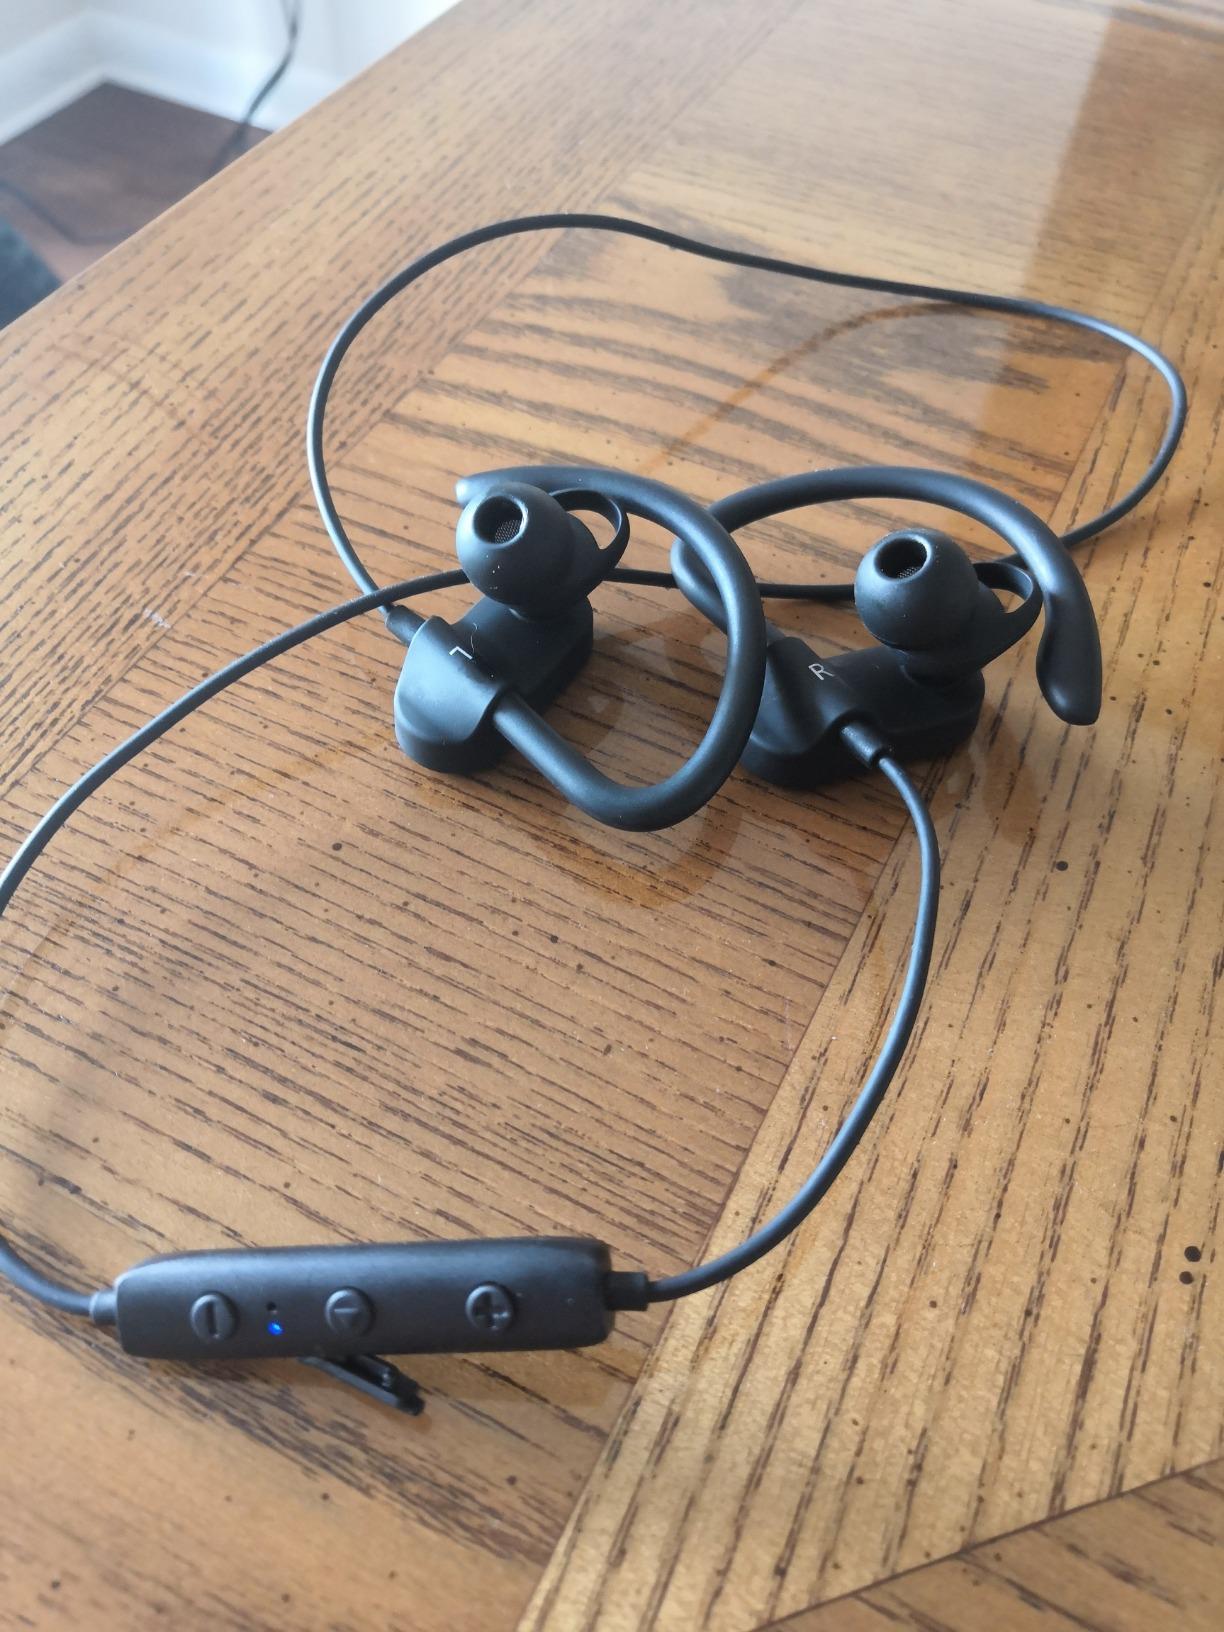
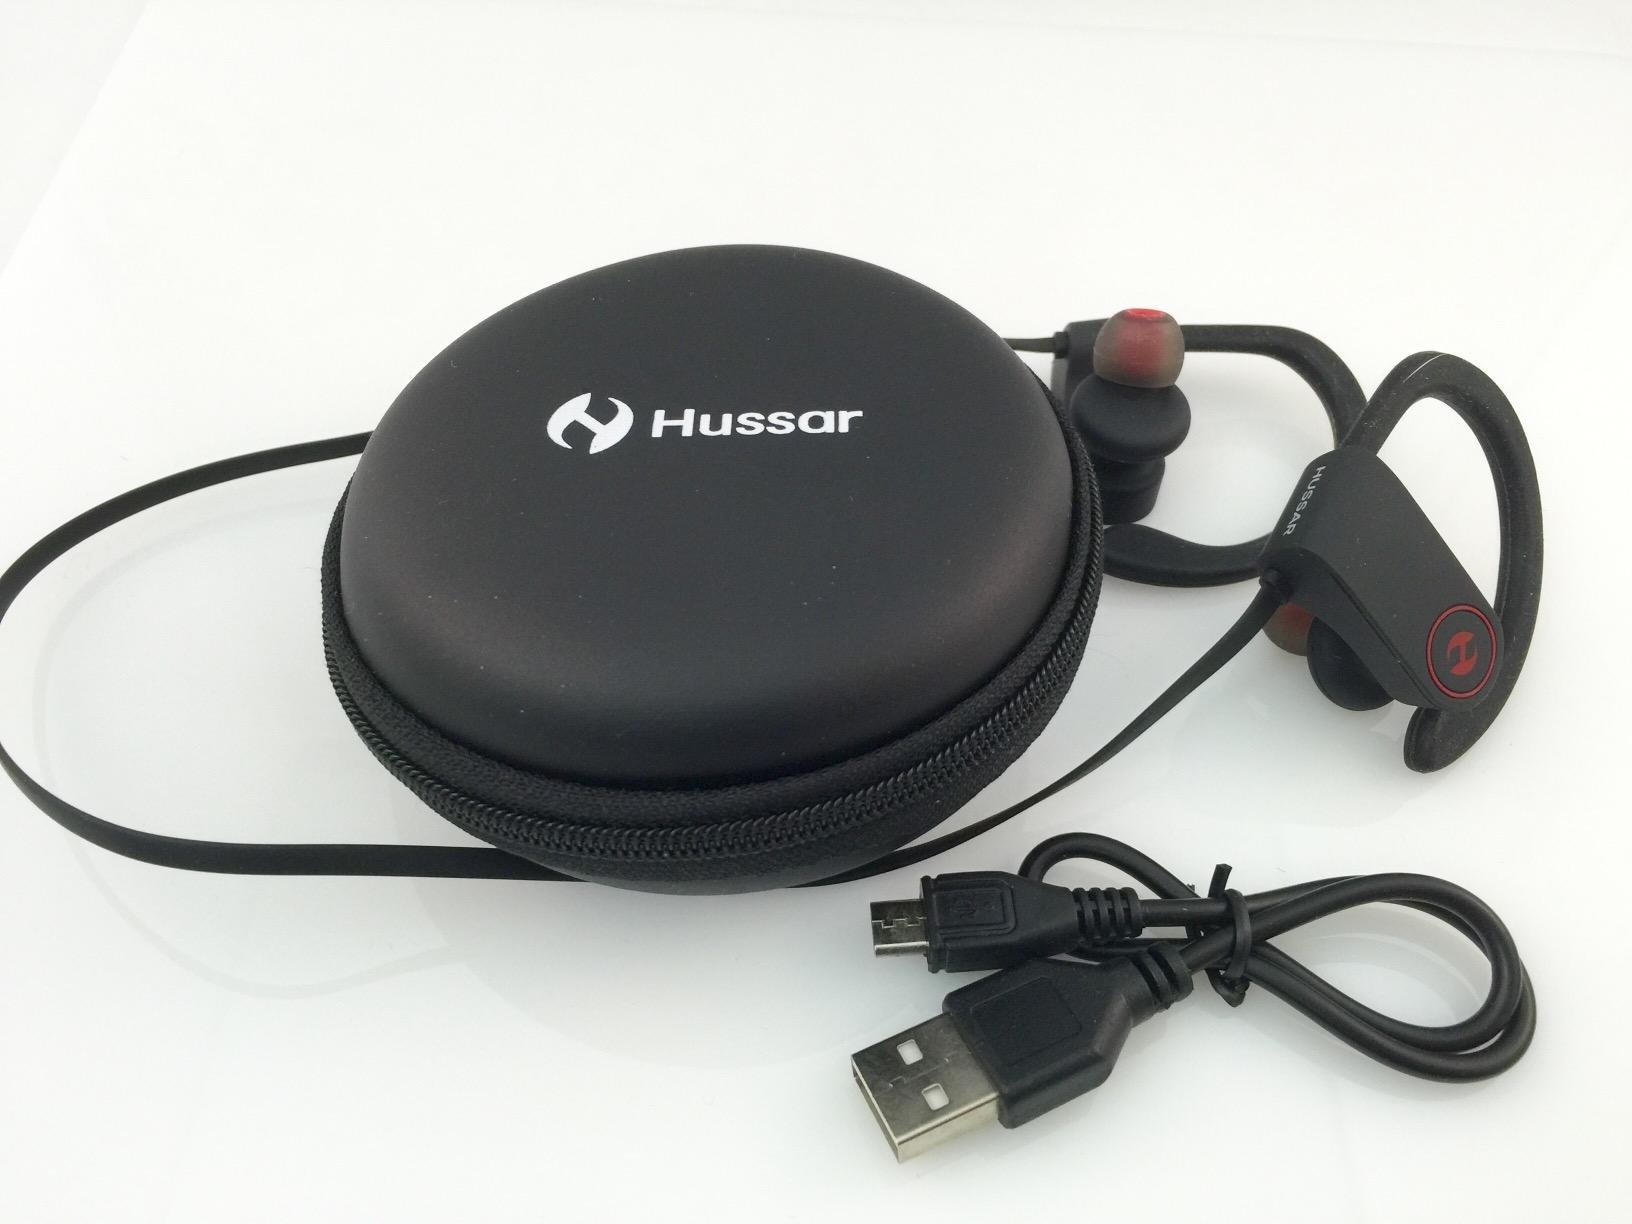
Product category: headphones
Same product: no